1930 All-Ireland Senior Football Championship final

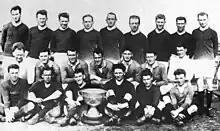
Kerry, champions

The 1930 All-Ireland Senior Football Championship final was the 43rd All-Ireland Final and the deciding match of the 1930 All-Ireland Senior Football Championship, an inter-county Gaelic football tournament for the top teams in Ireland.